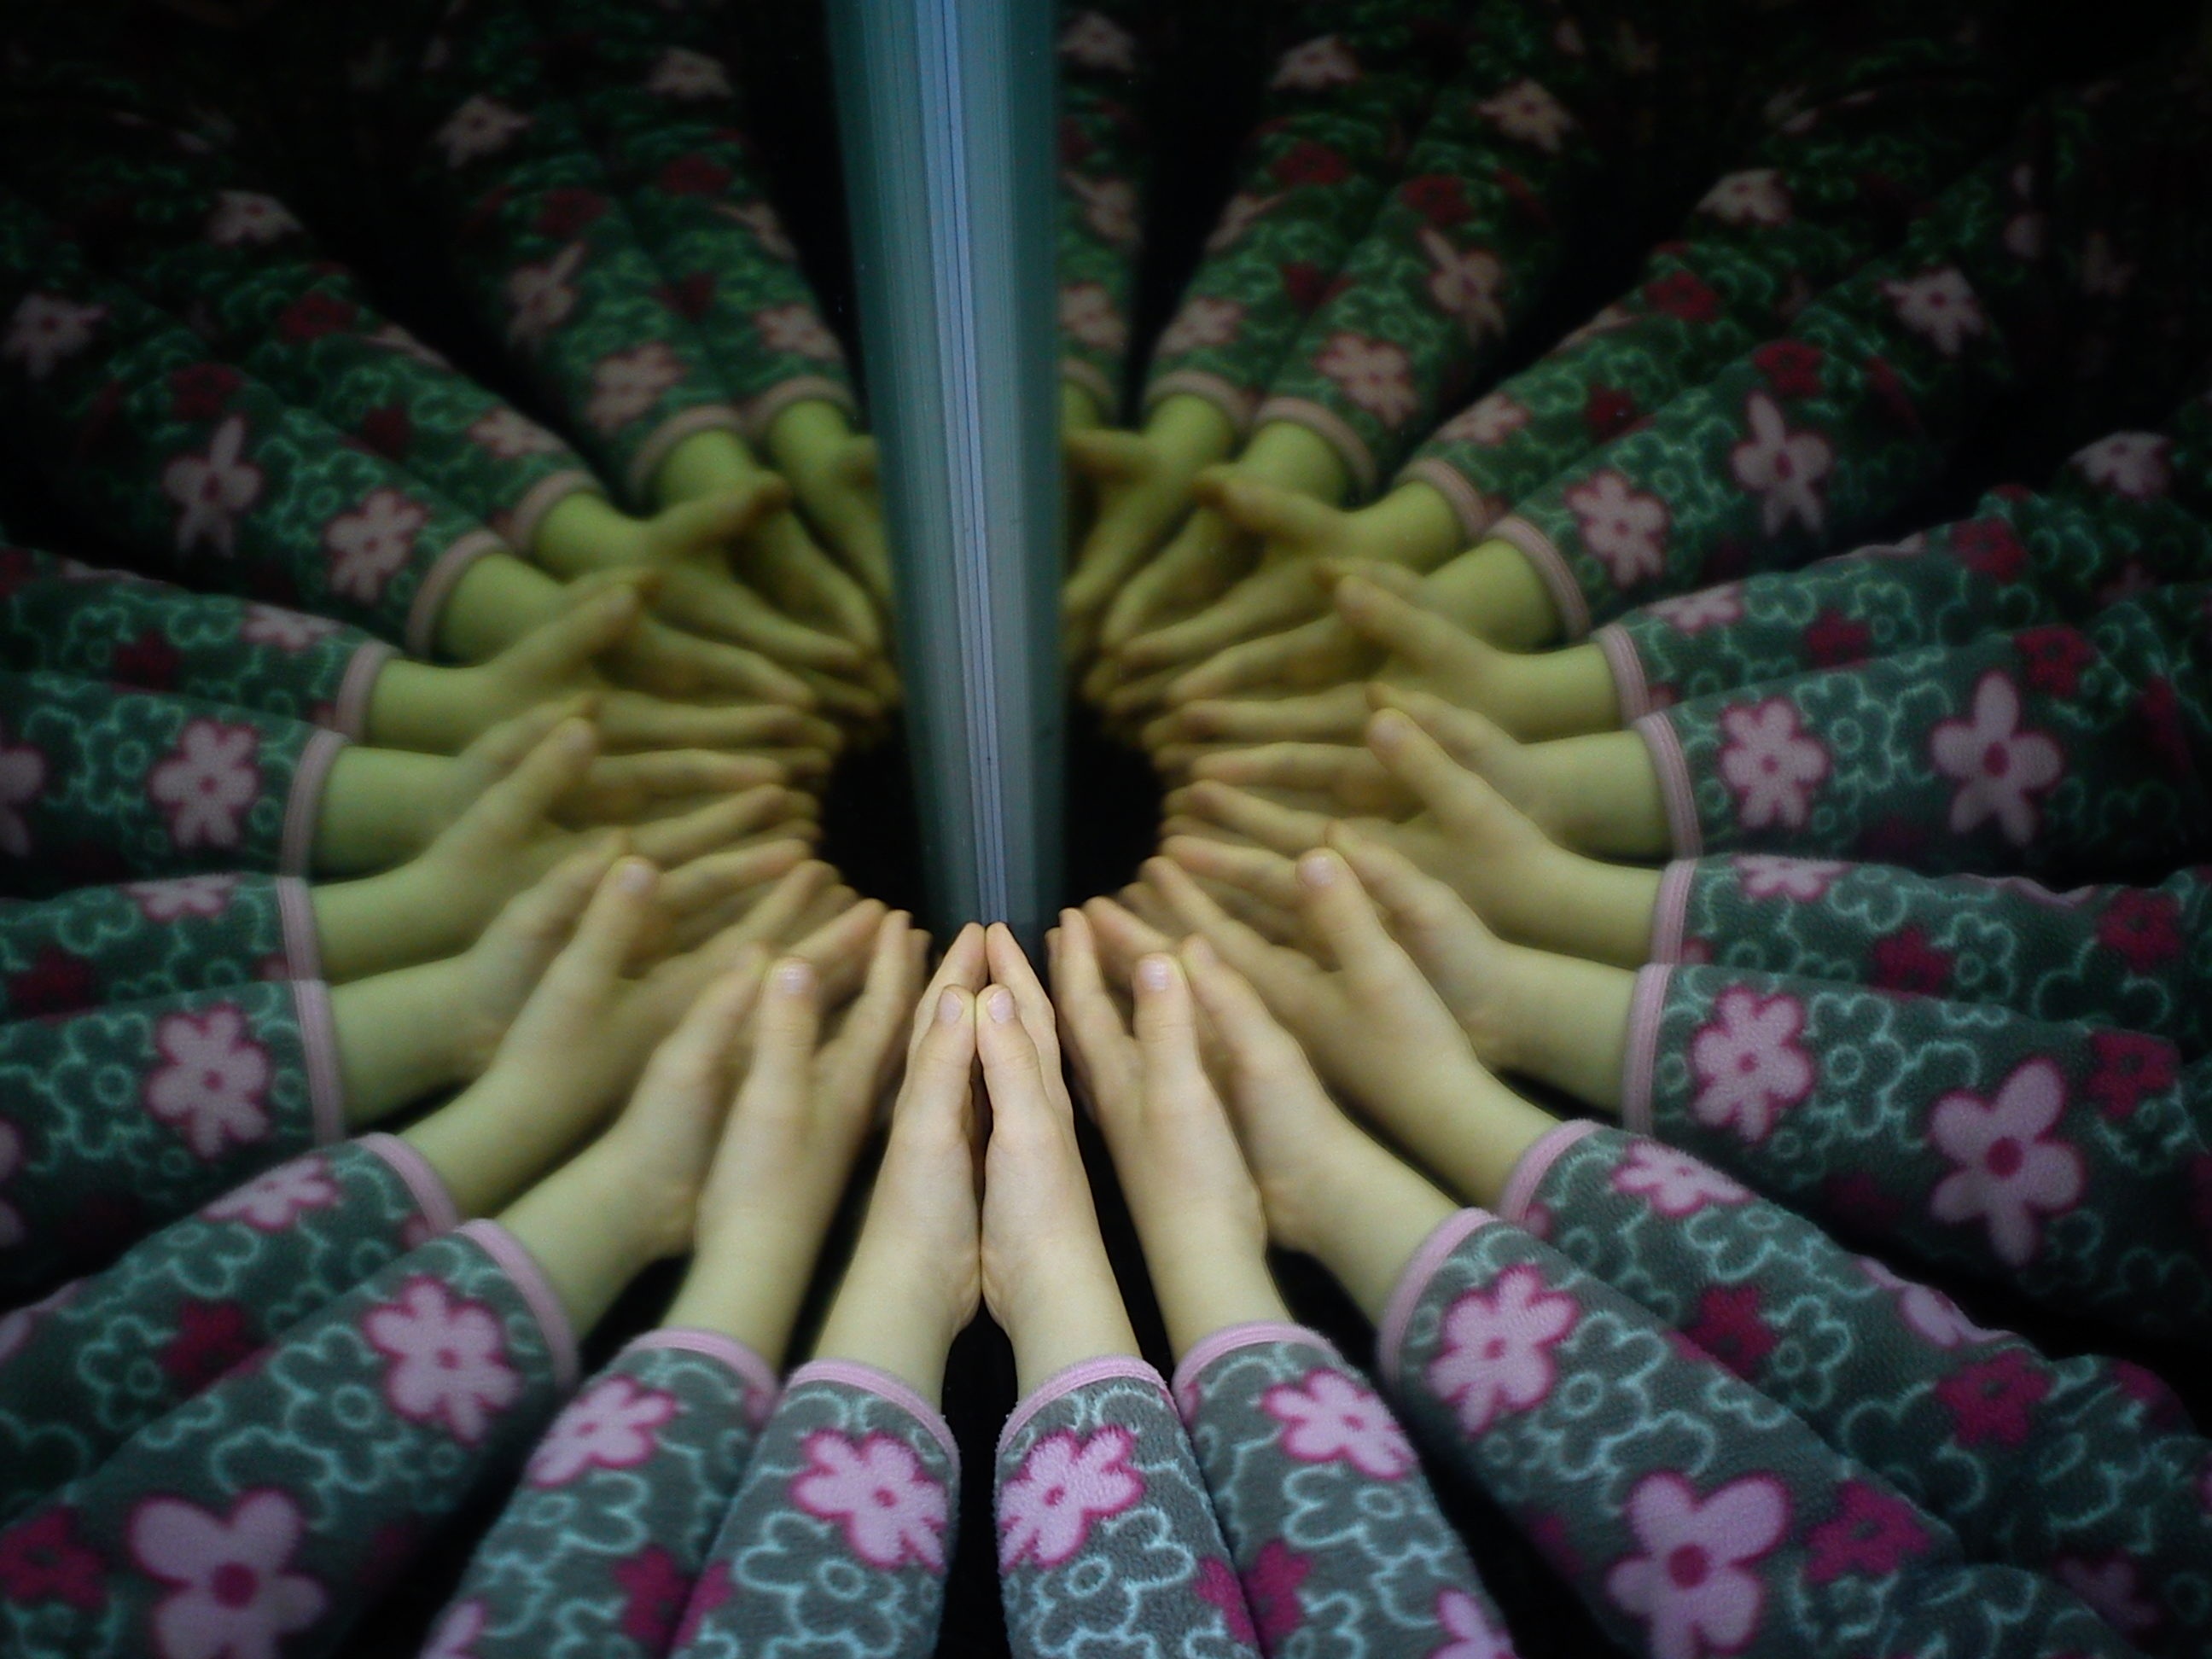
pattern, human body, art, district, hands, organ, mirroring, children's hands